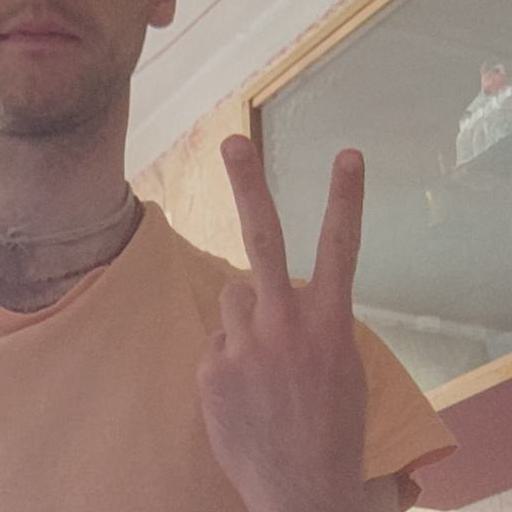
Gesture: peace_inverted